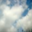
Label: cloud